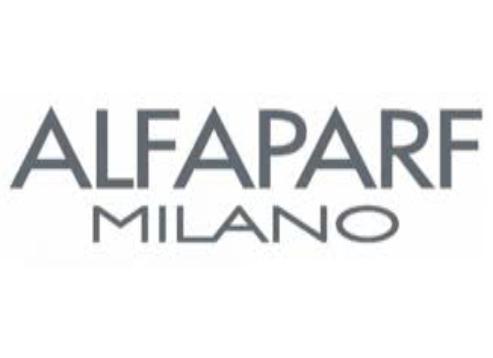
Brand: ALFAPARF
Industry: Necessities